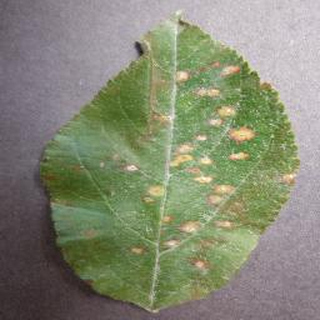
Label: apple_cedar_apple_rust